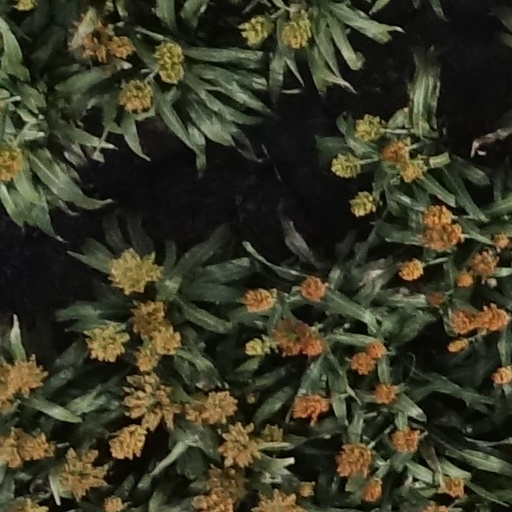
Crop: sorghum